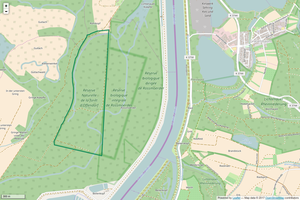
Périmètre de la RNN de la Forêt d'Offendorf.
La réserve naturelle nationale de la forêt d'Offendorf est une réserve naturelle nationale d'Alsace. Créée en 1989, elle occupe 60 ha de forêt alluviale sur la commune d'Offendorf, dans le Bas-Rhin.